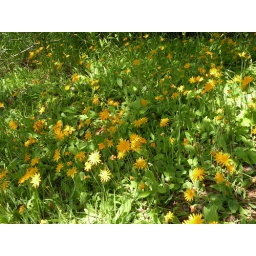
Just could not resist these beautiful orange flowers near the pond edge.